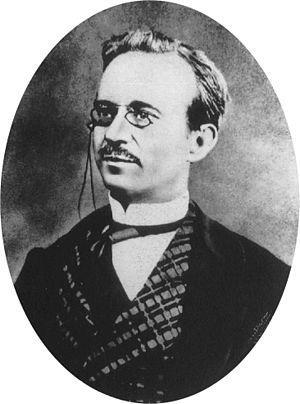
Urbano Rattazzi, surnommé Urbanino, de son nom complet Urbano Pio Francesco Rattazzi, né le 30 juin 1808 à Alexandrie, alors en département de Marengo, mort le 5 juin 1873 à Frosinone, est un homme d'État du royaume de Sardaigne, appartenant à la gauche modérée de tendance anticléricale. Il est aussi un important artisan de l'unité italienne, et l'un des acteurs du Risorgimento, avec Giuseppe Mazzini, Giuseppe Garibaldi, Camillo Cavour et Victor-Emmanuel II de Savoie.
Les élections générales italiennes de 1865 ont été tenues le 22 octobre et le 29 octobre 1865. Après ces élections, le 18 novembre 1865 a eu lieu la proclamation de la IXᵉ législature du royaume d'Italie Royaume d'Italie.
Les élections générales italiennes de 1861 ont été tenues le 27 janvier et le 3 février. Après ces élections, le 17 mars 1861 a eu lieu la proclamation du royaume d'Italie.
Les élections générales italiennes de 1870 ont eu lieu du 20 novembre 1870 au 27 novembre 1870.